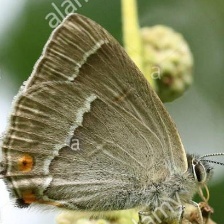
Species: PURPLE HAIRSTREAK